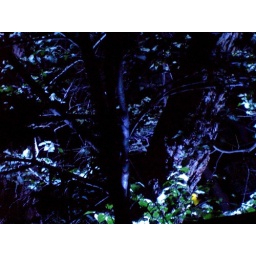
The failure shots. The blue glow of pool lights light up the trees against the night sky.